Tripod head

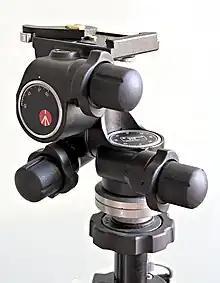
Manfrotto Geared Tripod Head 410 Junior

A geared head takes a pan and tilt head and adds gears to each of the axes. They typically have a release on each axis to allow for rough positioning the camera, and geared controls then allow small adjustments to finesse composition. They are typically heavier than ball or pan heads due to the weight of the mechanisms.